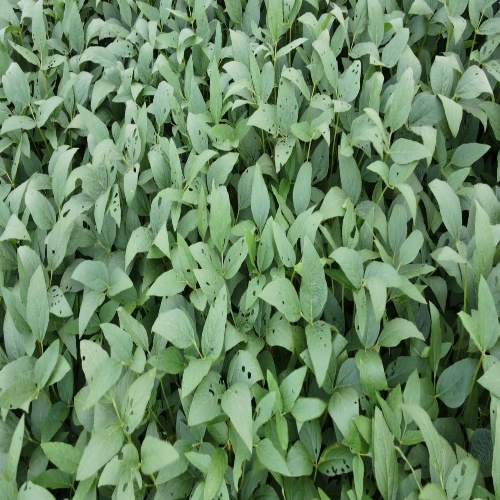
Label: Diabrotica_speciosa